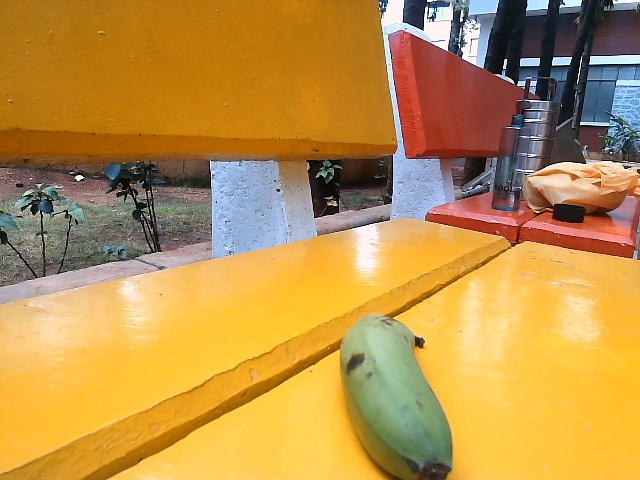
Label: Raw_Banana